Alexander Johann Dallinger von Dalling

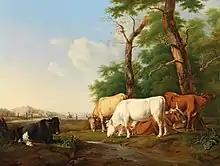
"Cows in a meadow" (oil on panel, 1832)

Alexander Johann Dallinger von Dalling (1 August 1783 – 1844) was a painter from the Austrian Empire. A son of Johann Dallinger von Dalling, the elder, he was born in Vienna. He studied under his father, and became a landscape and animal painter, as well as an engraver and a restorer of old pictures. In the Belvedere, at Vienna, there is a picture by him representing 'A Herdsman driving Cows across a Brook.' He died in Vienna in 1844.